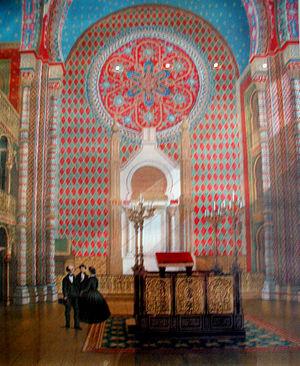
La synagogue de la Glockengasse était, avant la Seconde Guerre mondiale, l'une des deux grandes synagogues de Cologne avec celle de la Roonstrasse. Inaugurée en 1861, elle a été détruite comme celle de la Roonstrasse et comme plus de 600 autres synagogues allemandes, par les nazis lors de la nuit de Cristal du 9 au 10 novembre 1938.